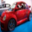
Label: automobile